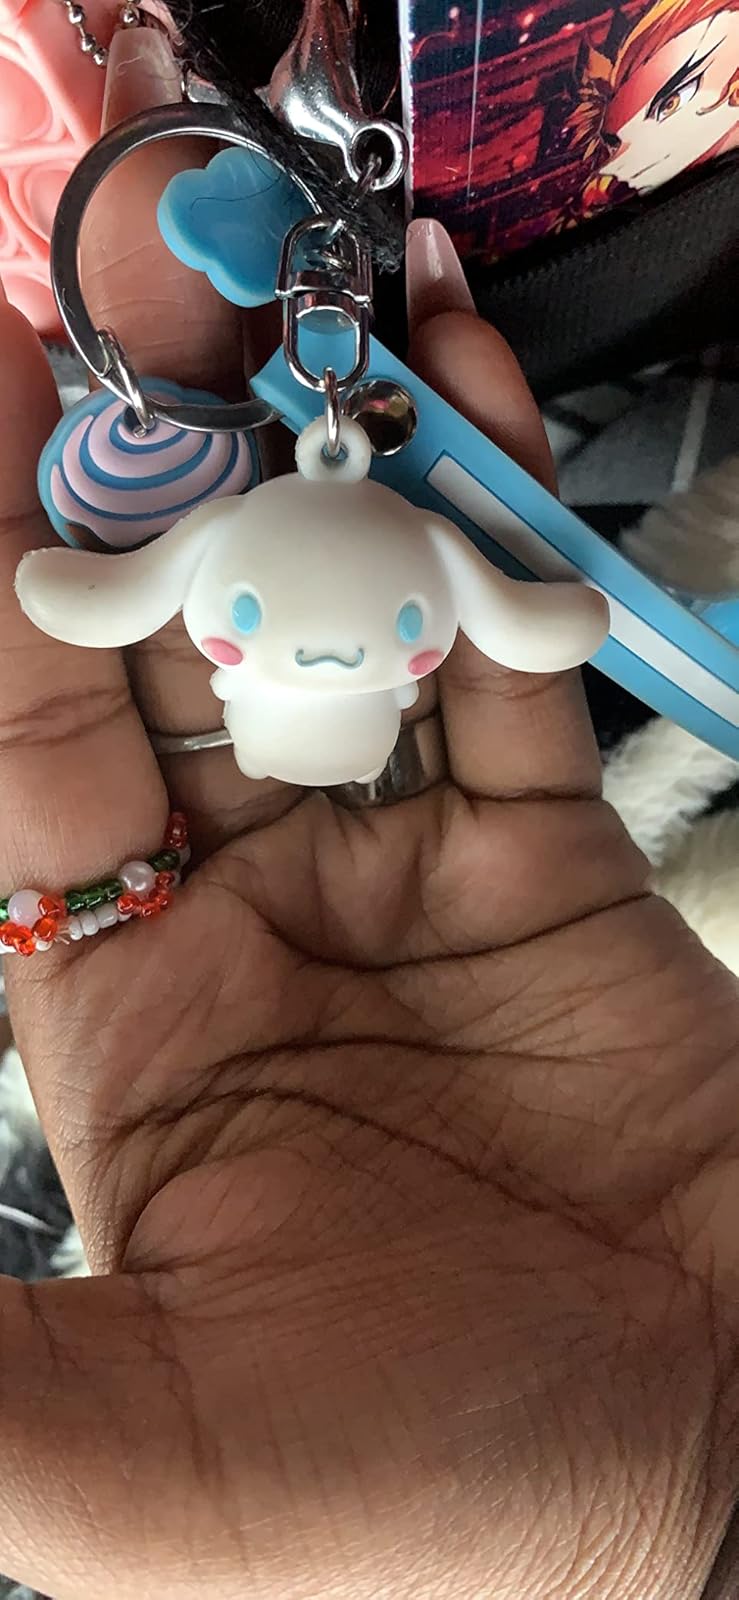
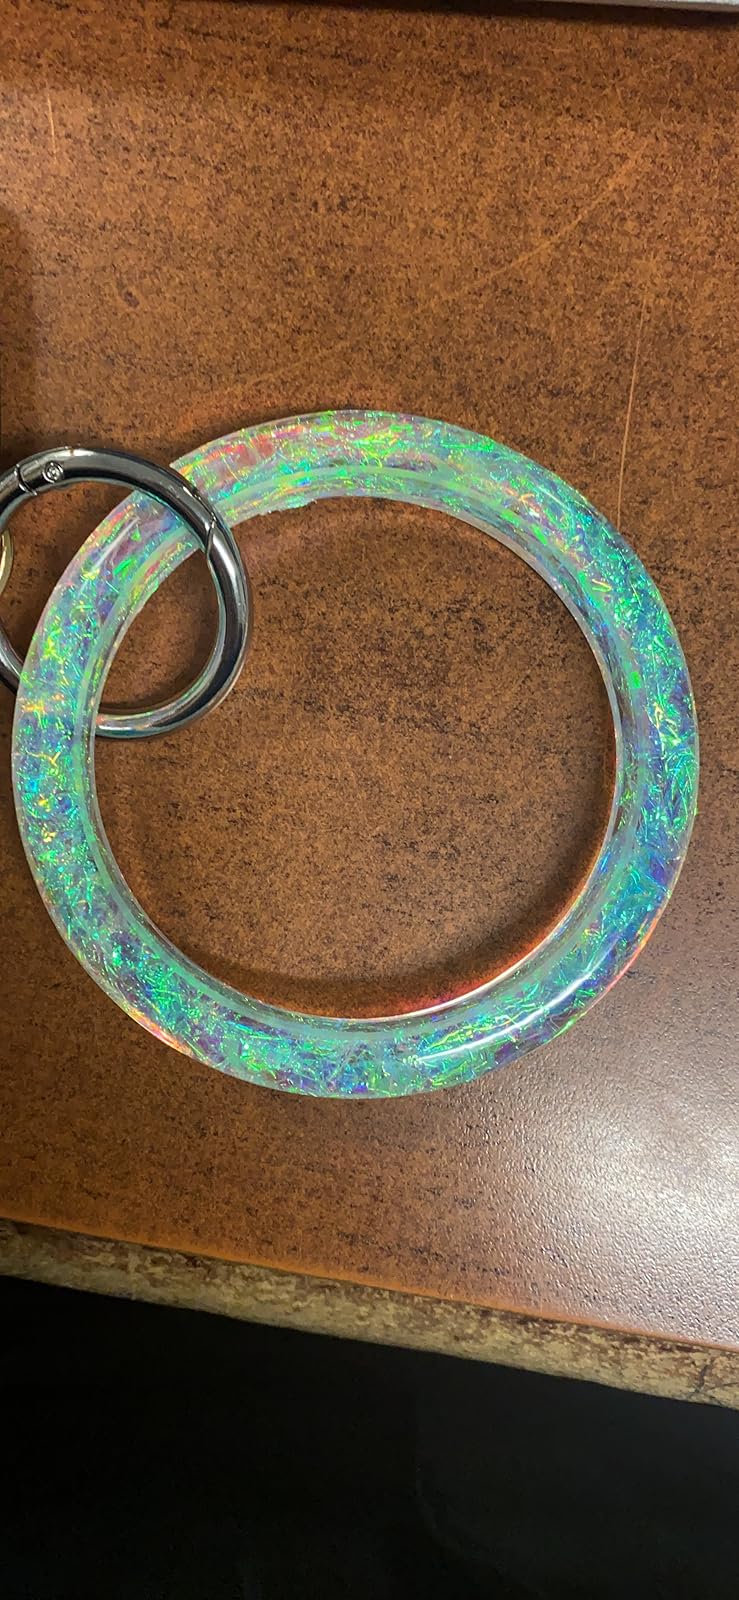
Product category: accessories_keychain
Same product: no